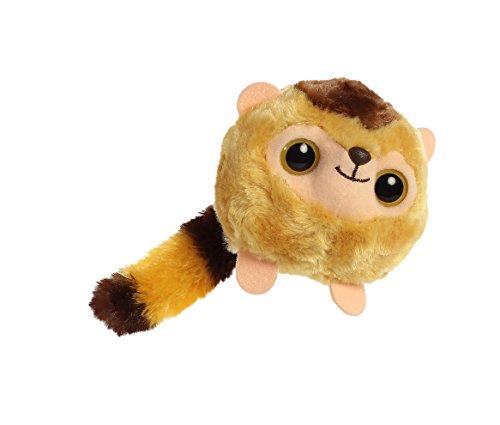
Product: Aurora World 29288 YooHoo & Friends - Mini Roodee Monkey Toy, 3", Brown
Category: Toys & Games | Stuffed Animals & Plush Toys | Stuffed Animals & Teddy Bears
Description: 3" Yoohoo and friend - 3" Mini roodee monkey.
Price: $5.99
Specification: ProductDimensions:5x5x5inches|ItemWeight:3.52ounces|ShippingWeight:3.52ounces(Viewshippingratesandpolicies)|ASIN:B074CC9FYP|Itemmodelnumber:29288|Manufacturerrecommendedage:4yearsandup